Green Gate

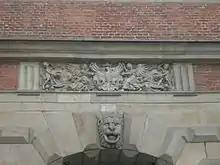
16th century coat of arms of Poland

With the Golden Gate and the Highland Gate, the Green Gate spans the Long Market and Long Street, together comprising the Royal Route. The Green Gate was clearly inspired by the Antwerp City Hall. It was built 1568-71 as the formal residence of Poland's monarchs. It is a masterpiece by Regnier (or Reiner van Amsterdam), an Amsterdam architect, and reflects Flemish architectural influence in Gdańsk. Hans Kramer from Dresden was responsible for the construction plans.